Monarchy in the Canadian provinces

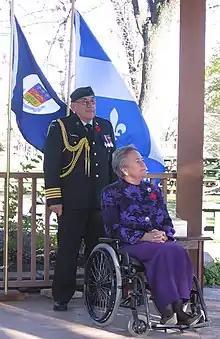
Lise Thibault, then Lieutenant Governor of Quebec, presiding over a ceremonial unveiling of sculptures by Maurice Lemieux, as part of her vice-regal duties, 1 November 2006

Members of various executive agencies and other officials—such as the attorney general, the secretary and registrar of the province, the treasurer, the commissioner of Crown lands, and the commissioner of agriculture and public works—are appointed by the Crown under the great seal of the province. Further, only in Nova Scotia and New Brunswick may the lieutenant governor appoint judges of the courts of probate, and only in Quebec is the solicitor general commissioned by the viceroy. Public inquiries are also commissioned by the monarch or governor-in-council through a royal warrant, and are called royal commissions.